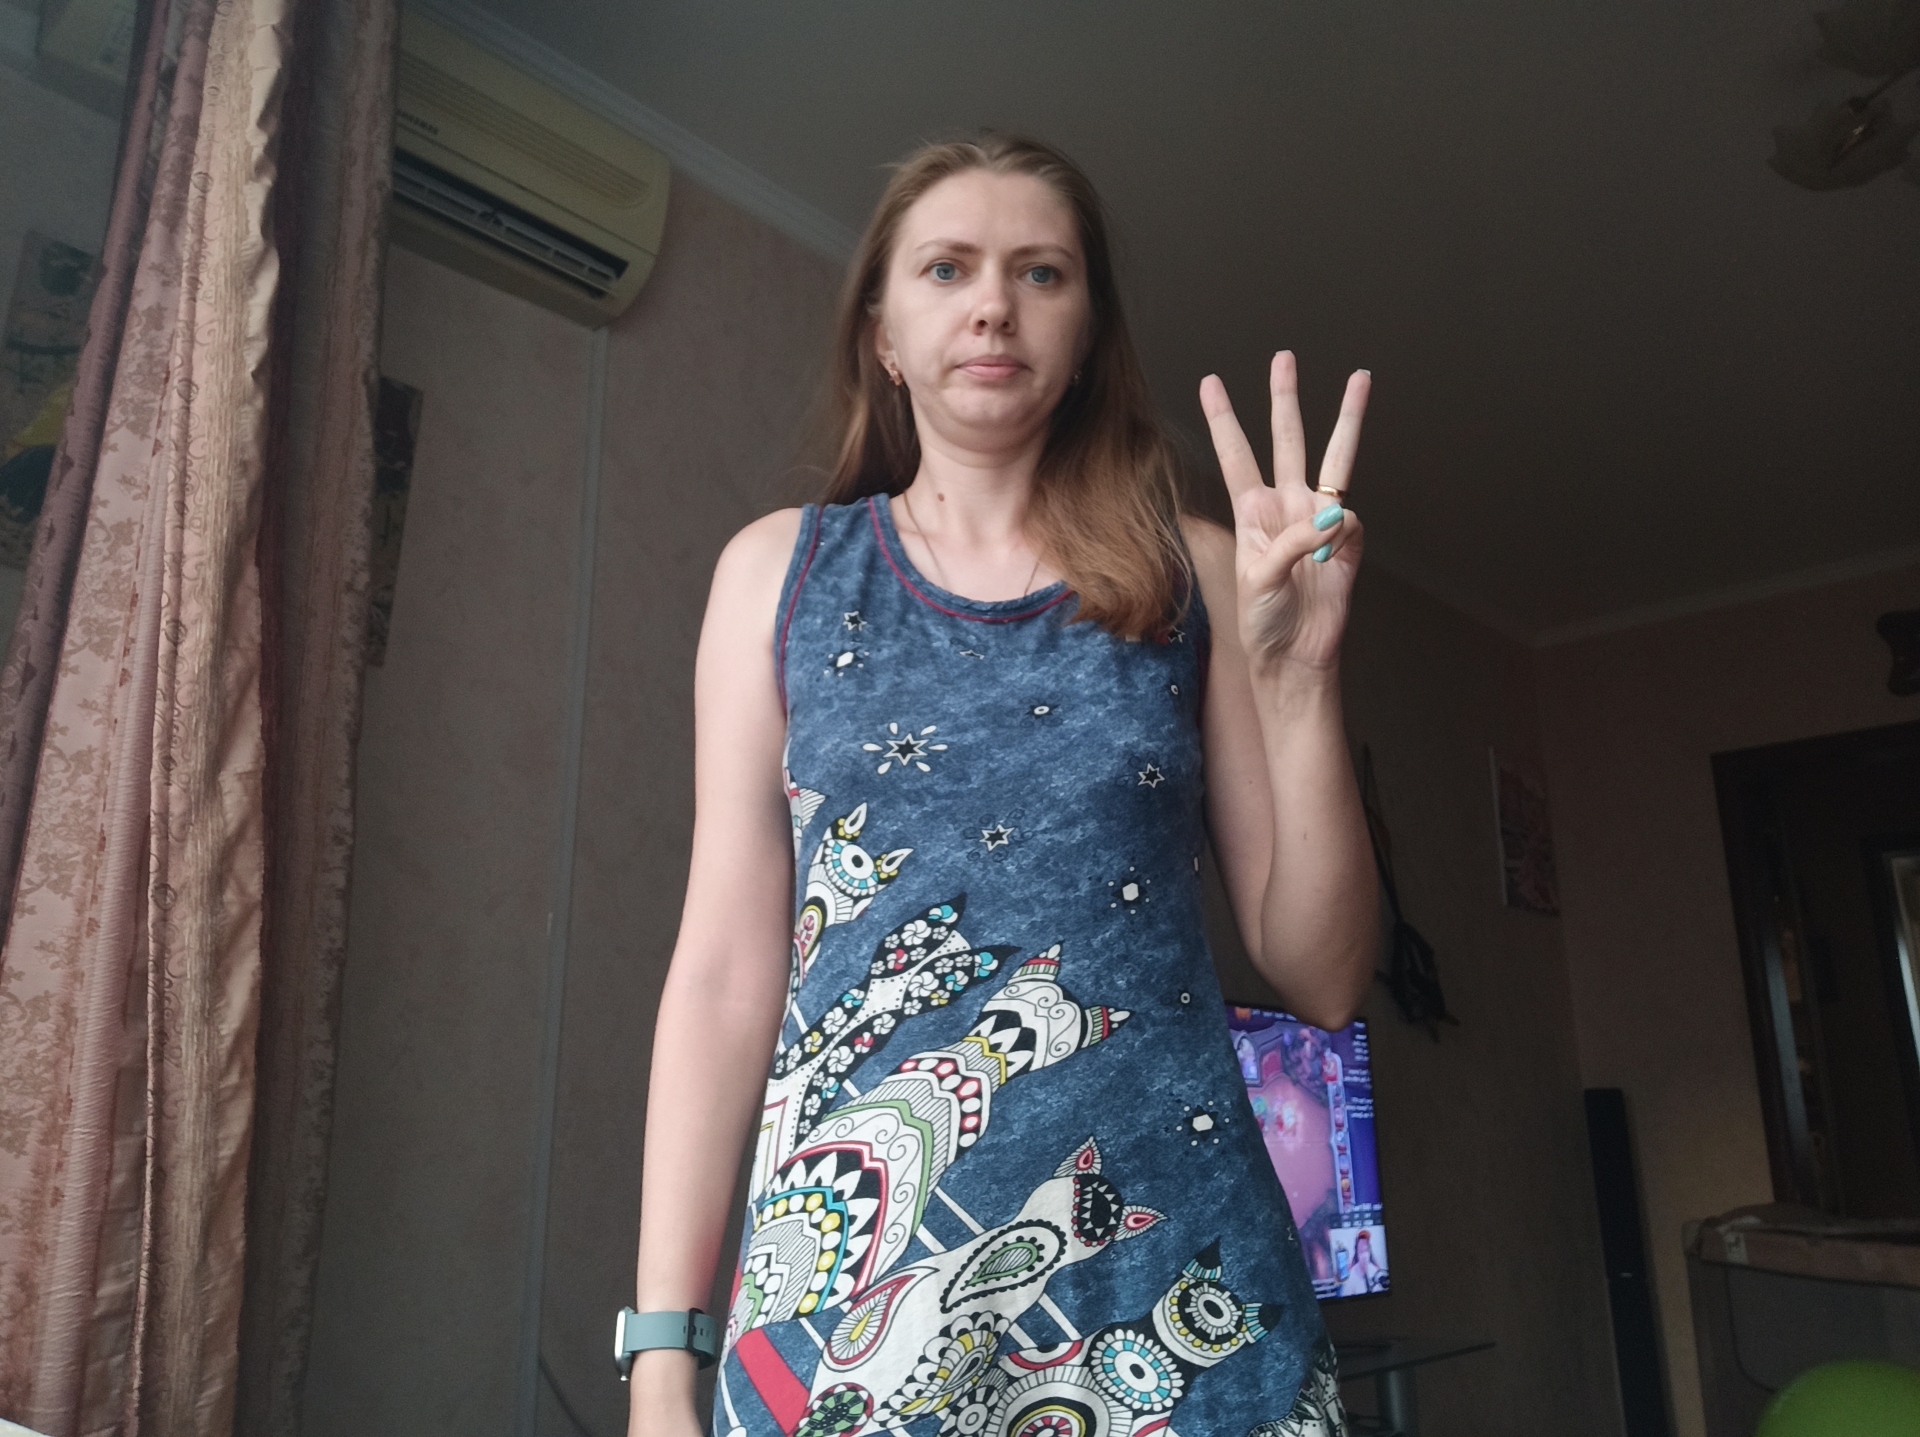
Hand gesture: three